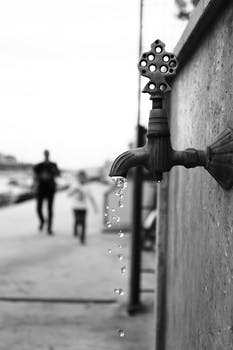
Label: No Watermark